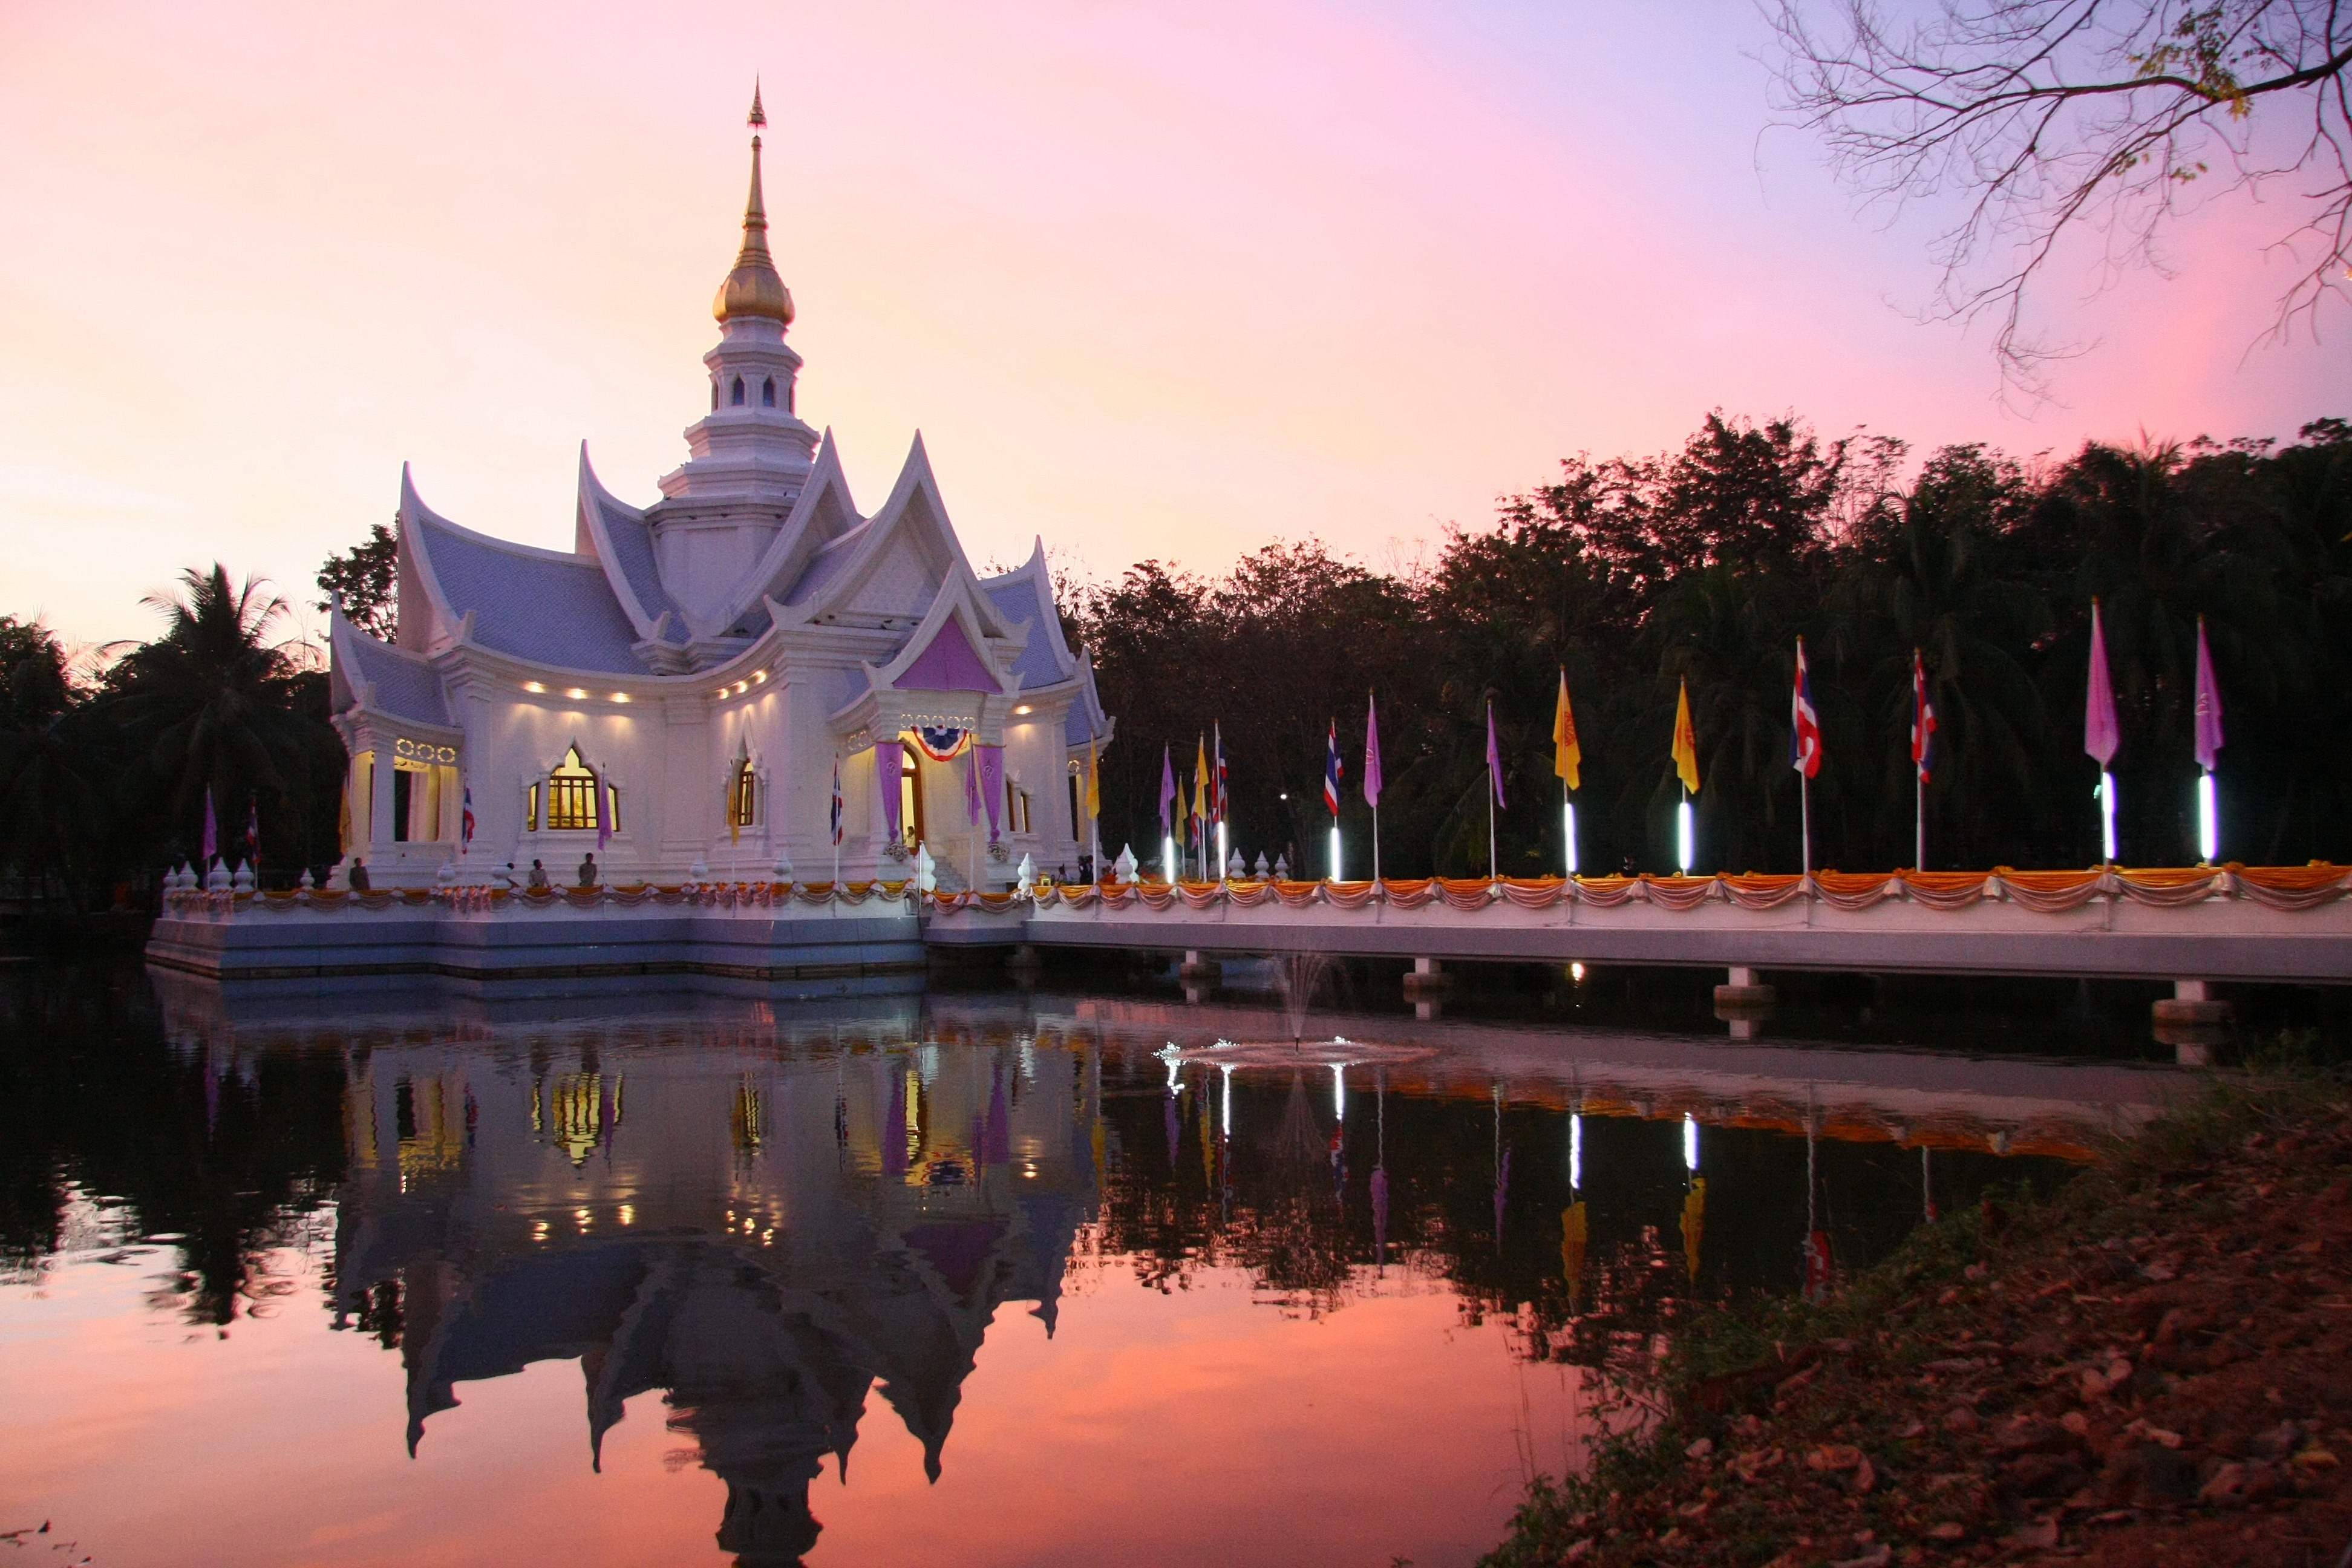
sunset, night, morning, lake, dusk, tranquility, evening, reflection, hall, peace, buddhist, landmark, place of worship, meditation, temple, concentration, inner